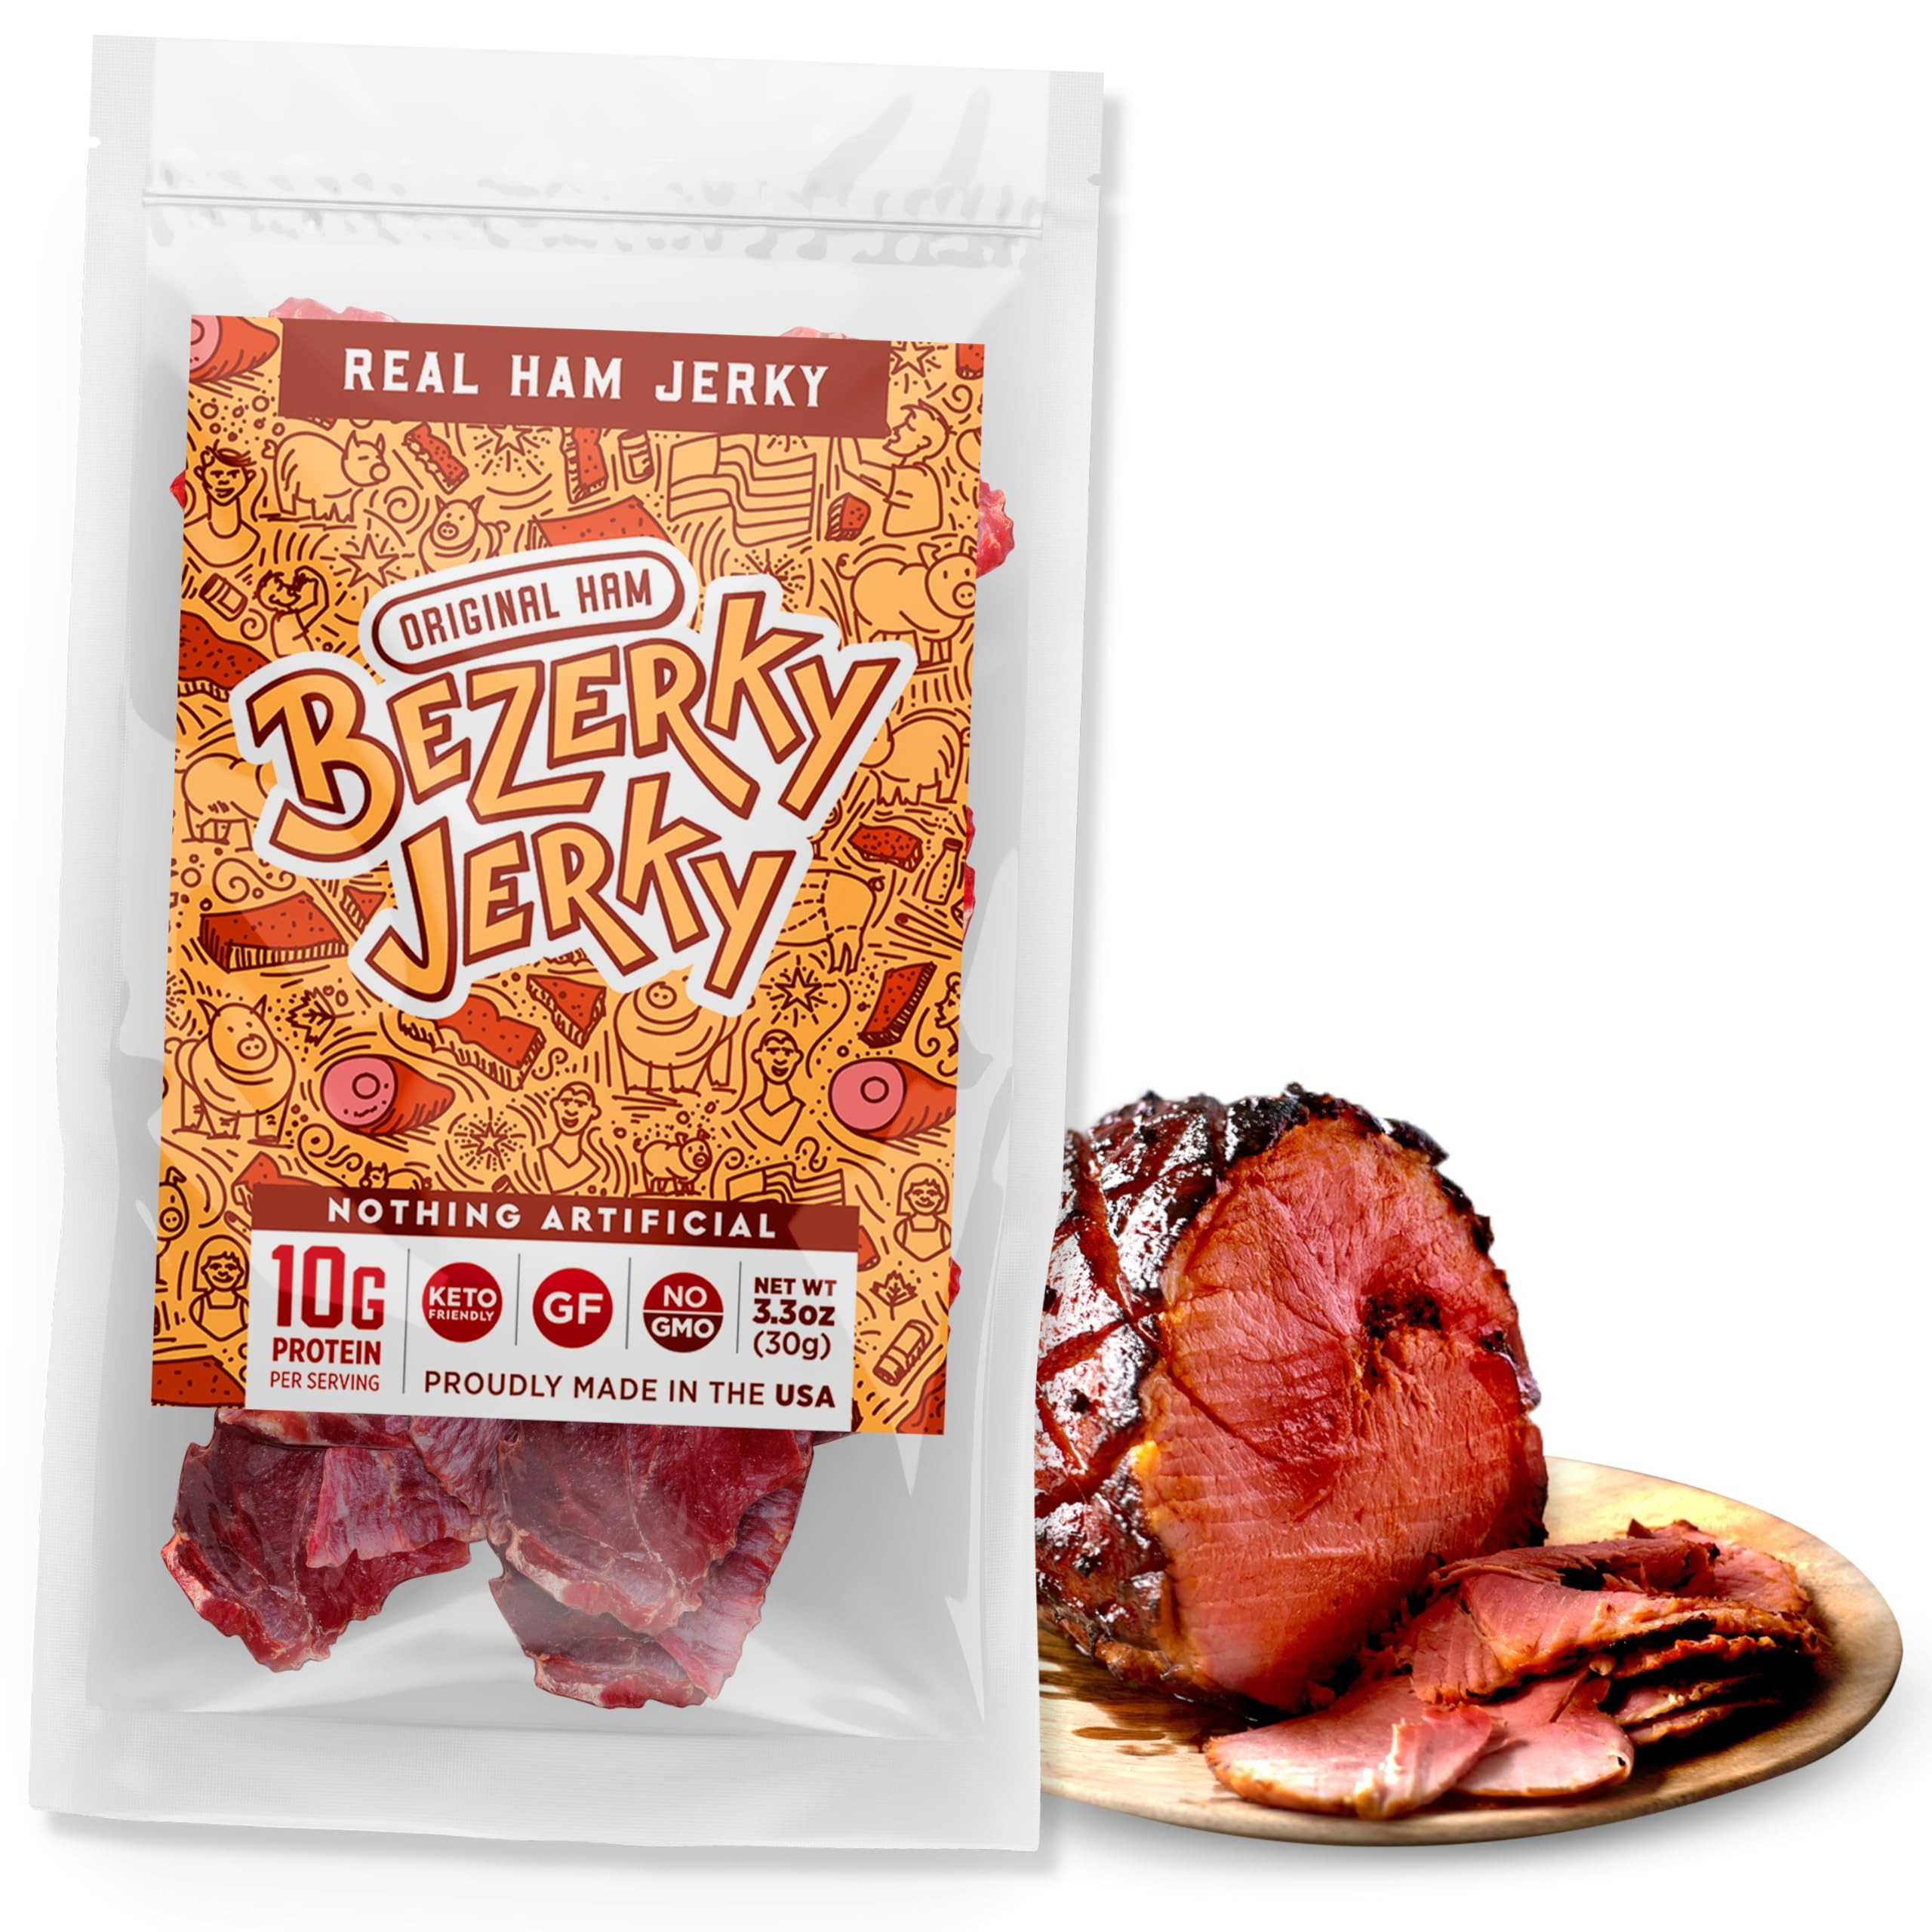
Item Name: All Natural Jerky | Premium Ham | Old Fashioned Recipe | Keto Food | High Protein Food | Authentic American | Gluten-Free | Non-GMO | Low Carbs | Bezerky Jerky 3.3 Oz (Pack of 1)
Bullet Point 1: OLD FASHOINED RECIPE: A nostalgic nod to savoring the flavor and cherishing memories. Crafted with the time-honored precision of how jerky should truly taste and feel, it's an experience that traverses through the ages, capturing the authentic essence of the Old West.
Bullet Point 2: CRAFTED IN SMALL BATCHES: Our devoted team takes the slow route, drying each batch with precision. This dedication ensures a rich taste that stands out, making our jerky a true masterpiece in quality and flavor.
Bullet Point 3: MADE WITH PREMIUM HAM: Wrangle a taste of the wild with our premium ham meat — crafted exclusively from 100% ham, it's the real McCoy of jerky goodness. Unlike typical pork jerky, ours is made from real ham, ensuring an unforgettable flavor experience.
Bullet Point 4: KETO FRIENDLY: 2g net carbs per serving. Savor the flavor without the carbs! Our ham deli meat is the perfect keto-friendly companion for those on the low-carb trail, delivering delicious, protein-packed goodness without compromising your ketogenic journey.
Bullet Point 5: BACON ANYWHERE, ANYTIME: Whether you're watching a slow high school soccer game or strolling through quiet streets, grab our jerky pack to turn boredom into excitement. Transform your dull moments into a healthier experience with this high-protein snack and boost your energy levels.
Value: 3.3
Unit: Ounce

Price: 13.99